A Boy Named Sue

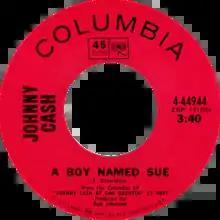
Artwork for Dutch single

"A Boy Named Sue" is a song written by Shel Silverstein and made famous by Johnny Cash. Cash recorded the song live in concert on February 24, 1969, at California's San Quentin State Prison for his "At San Quentin" album. Cash also performed the song (with comical variations on the original performance) in December 1969 at Madison Square Garden. The live San Quentin version of the song became Cash's biggest hit on the "Billboard" Hot 100 chart and his only top ten single there, spending three weeks at No. 2 in 1969, held out of the top spot by "Honky Tonk Women" by The Rolling Stones. The track also topped the "Billboard" Hot Country Songs and Easy Listening charts that same year and was certified Gold on August 14, 1969, by the RIAA.